Alfredo Martinelli

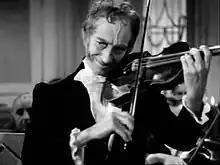
Martinelli in "A Romantic Adventure" (1940)

Alfredo Martinelli (7 March 1899 – 11 November 1968) was an Italian film actor. He appeared in 103 films between 1916 and 1967. He was born and died in Siena, Tuscany.